List of hypermarkets

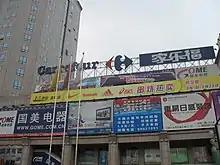
Carrefour in Beijing, China

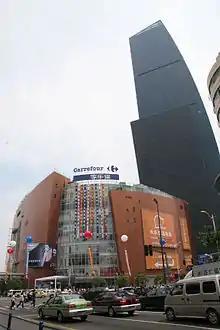
Carrefour in Shanghai, China

There were some hypermarkets owned by Carrefour, which were closed down by 2000.